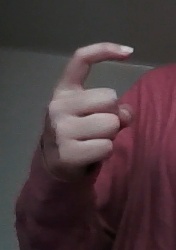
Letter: ra